2020s anti-LGBTQ movement in the United States

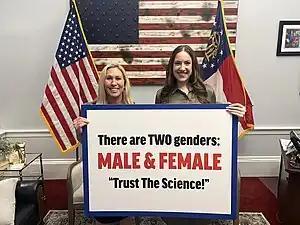
U.S. Representative Marjorie Taylor Greene of Georgia and Libs of TikTok creator Chaya Raichik holding a sign in March 2023 stating that there are only two genders

The 2020s anti-LGBTQ movement in the United States is an ongoing political backlash from social conservatives and the "MAGA" faction of the Republican Party against LGBTQ movements. It has included legislative proposals of bathroom use restrictions, bans on gender-affirming care, anti-LGBTQ curriculum laws, laws against drag performances, book bans, boycotts, and conspiracy theories around grooming. Between 2018 and 2023, hundreds of anti-LGBTQ laws were considered, with more than one hundred passed into law.